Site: brandenburg
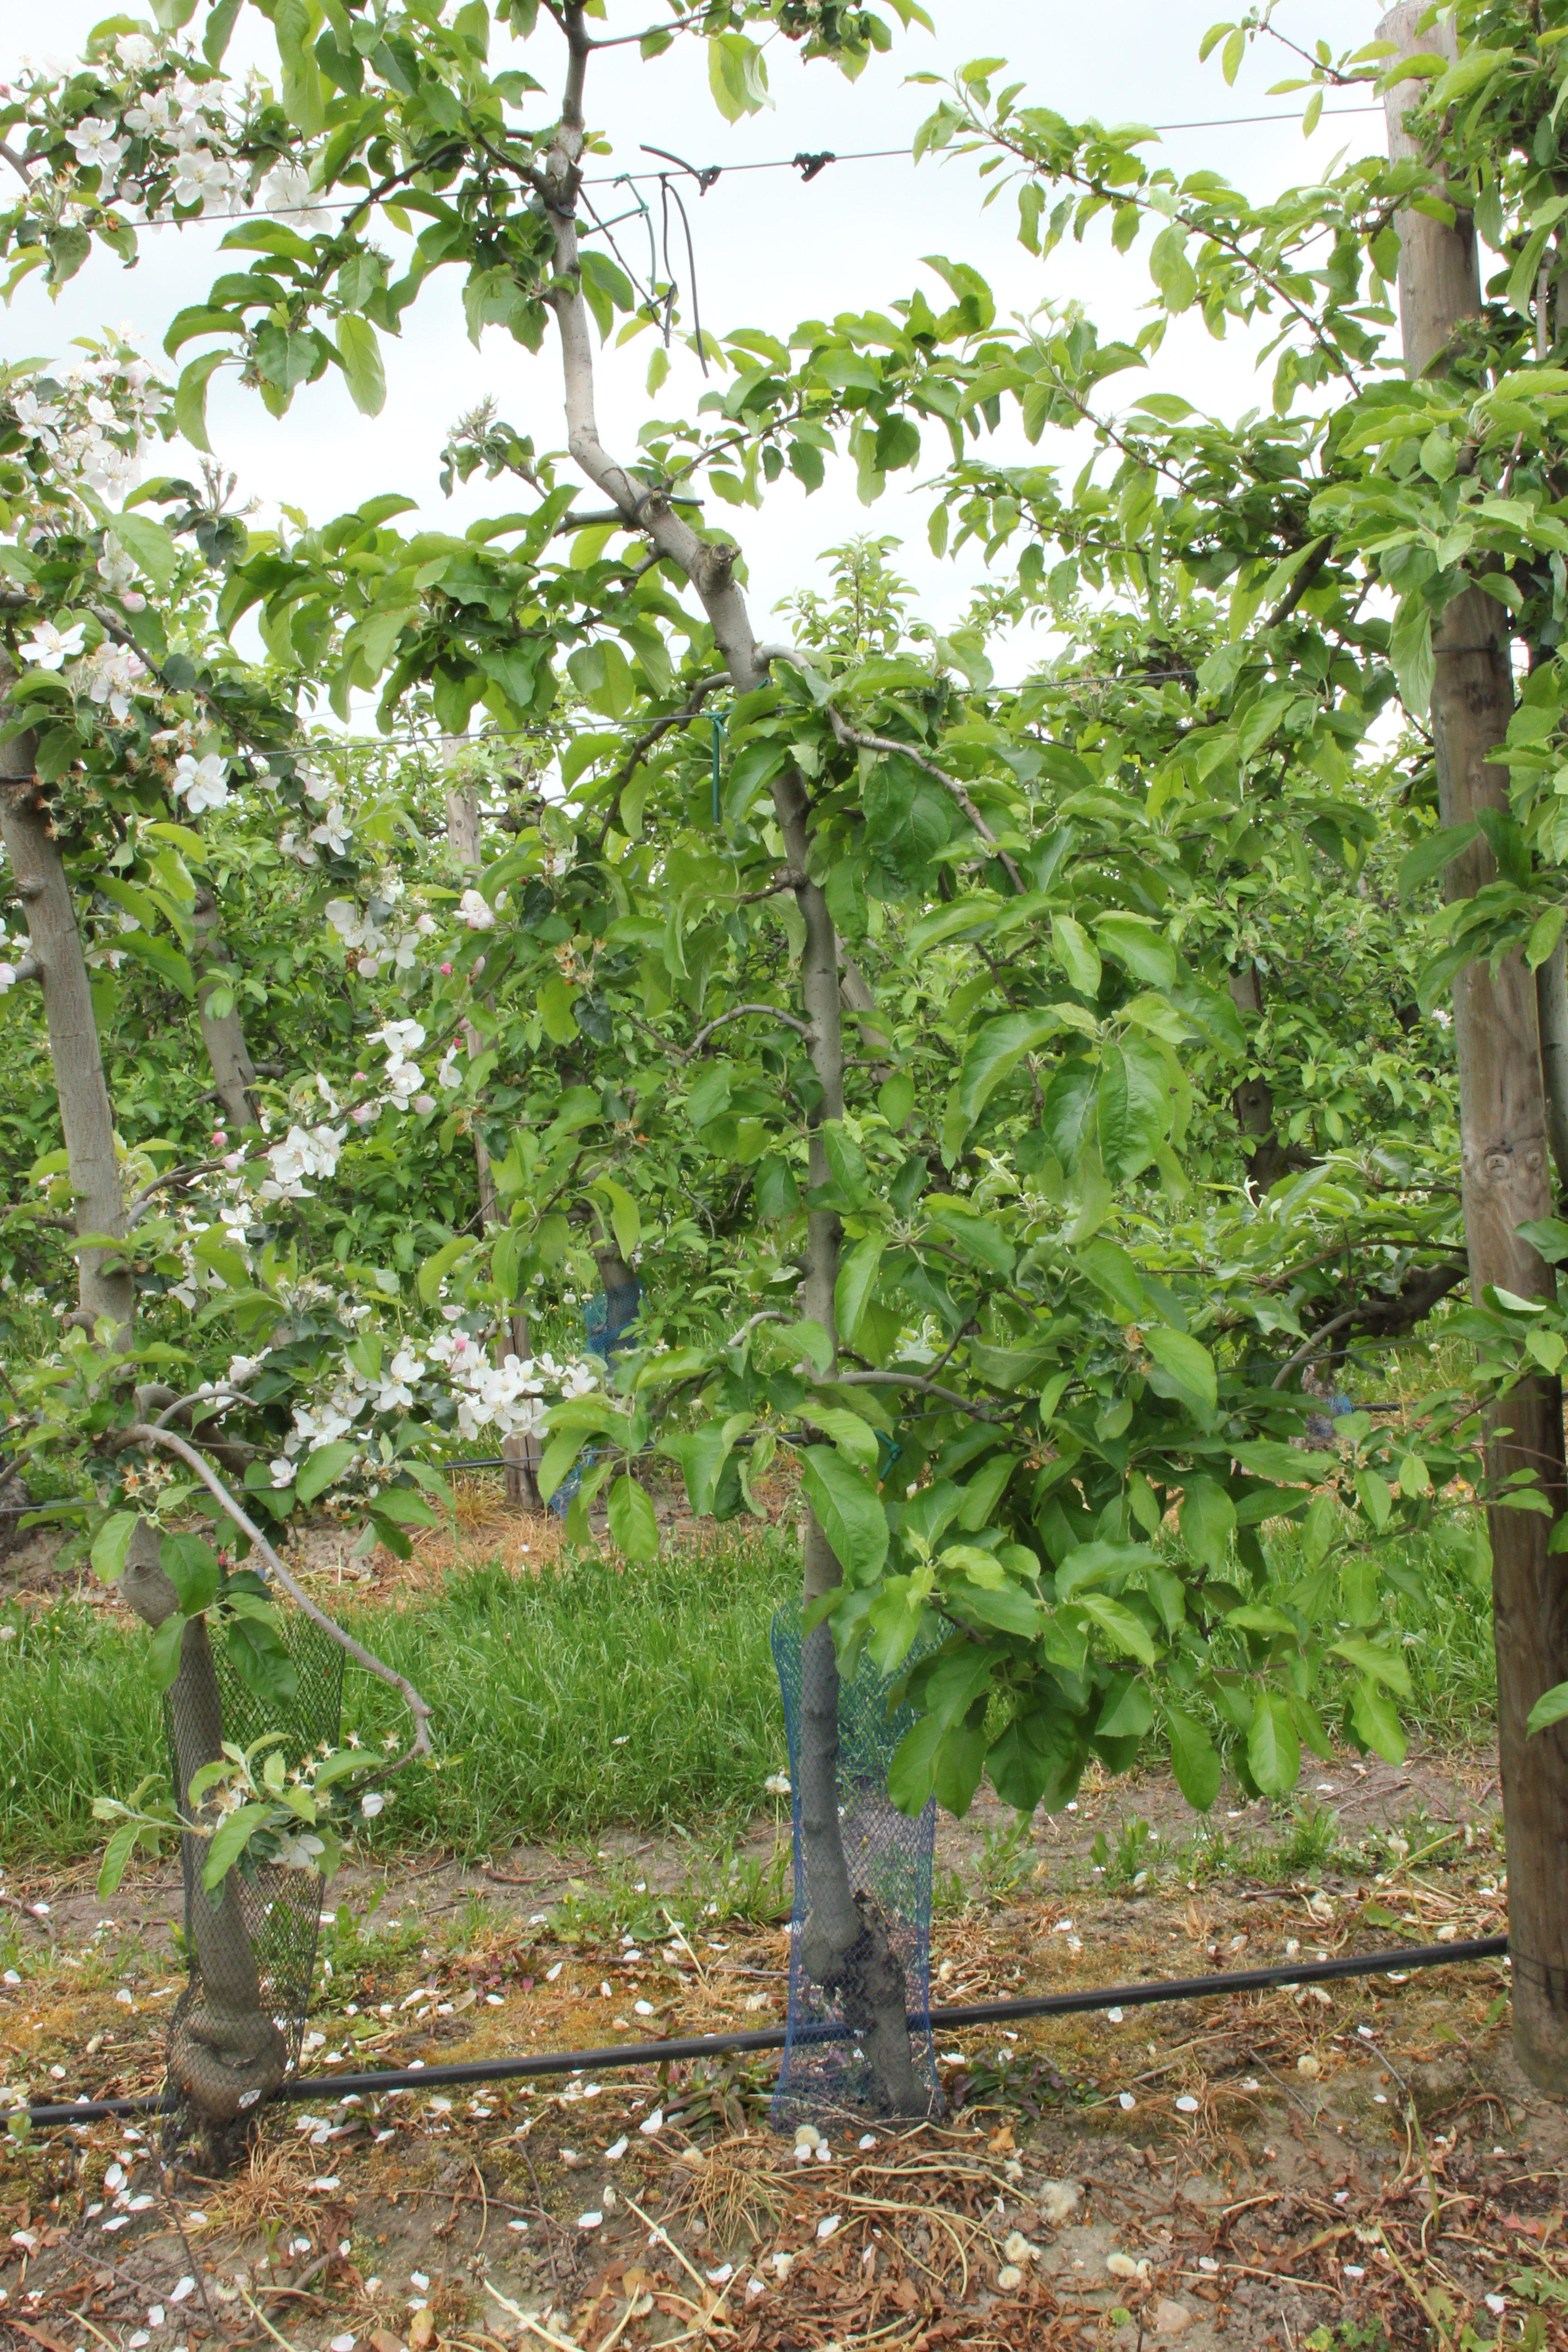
Growth stage (BBCH 67): Flowering